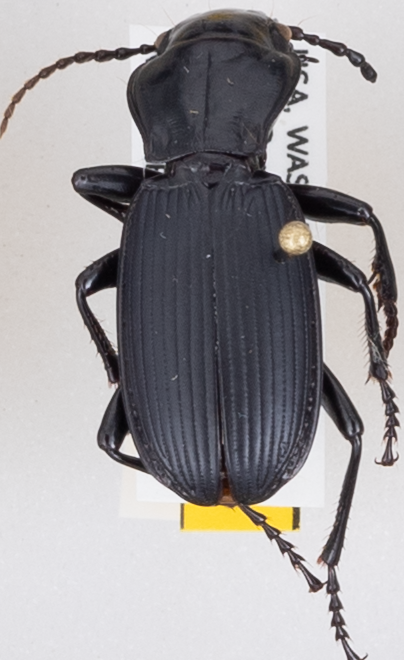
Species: Pterostichus lama
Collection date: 2020-08-11
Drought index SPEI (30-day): -1.13
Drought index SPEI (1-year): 0.27
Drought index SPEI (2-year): -1.69